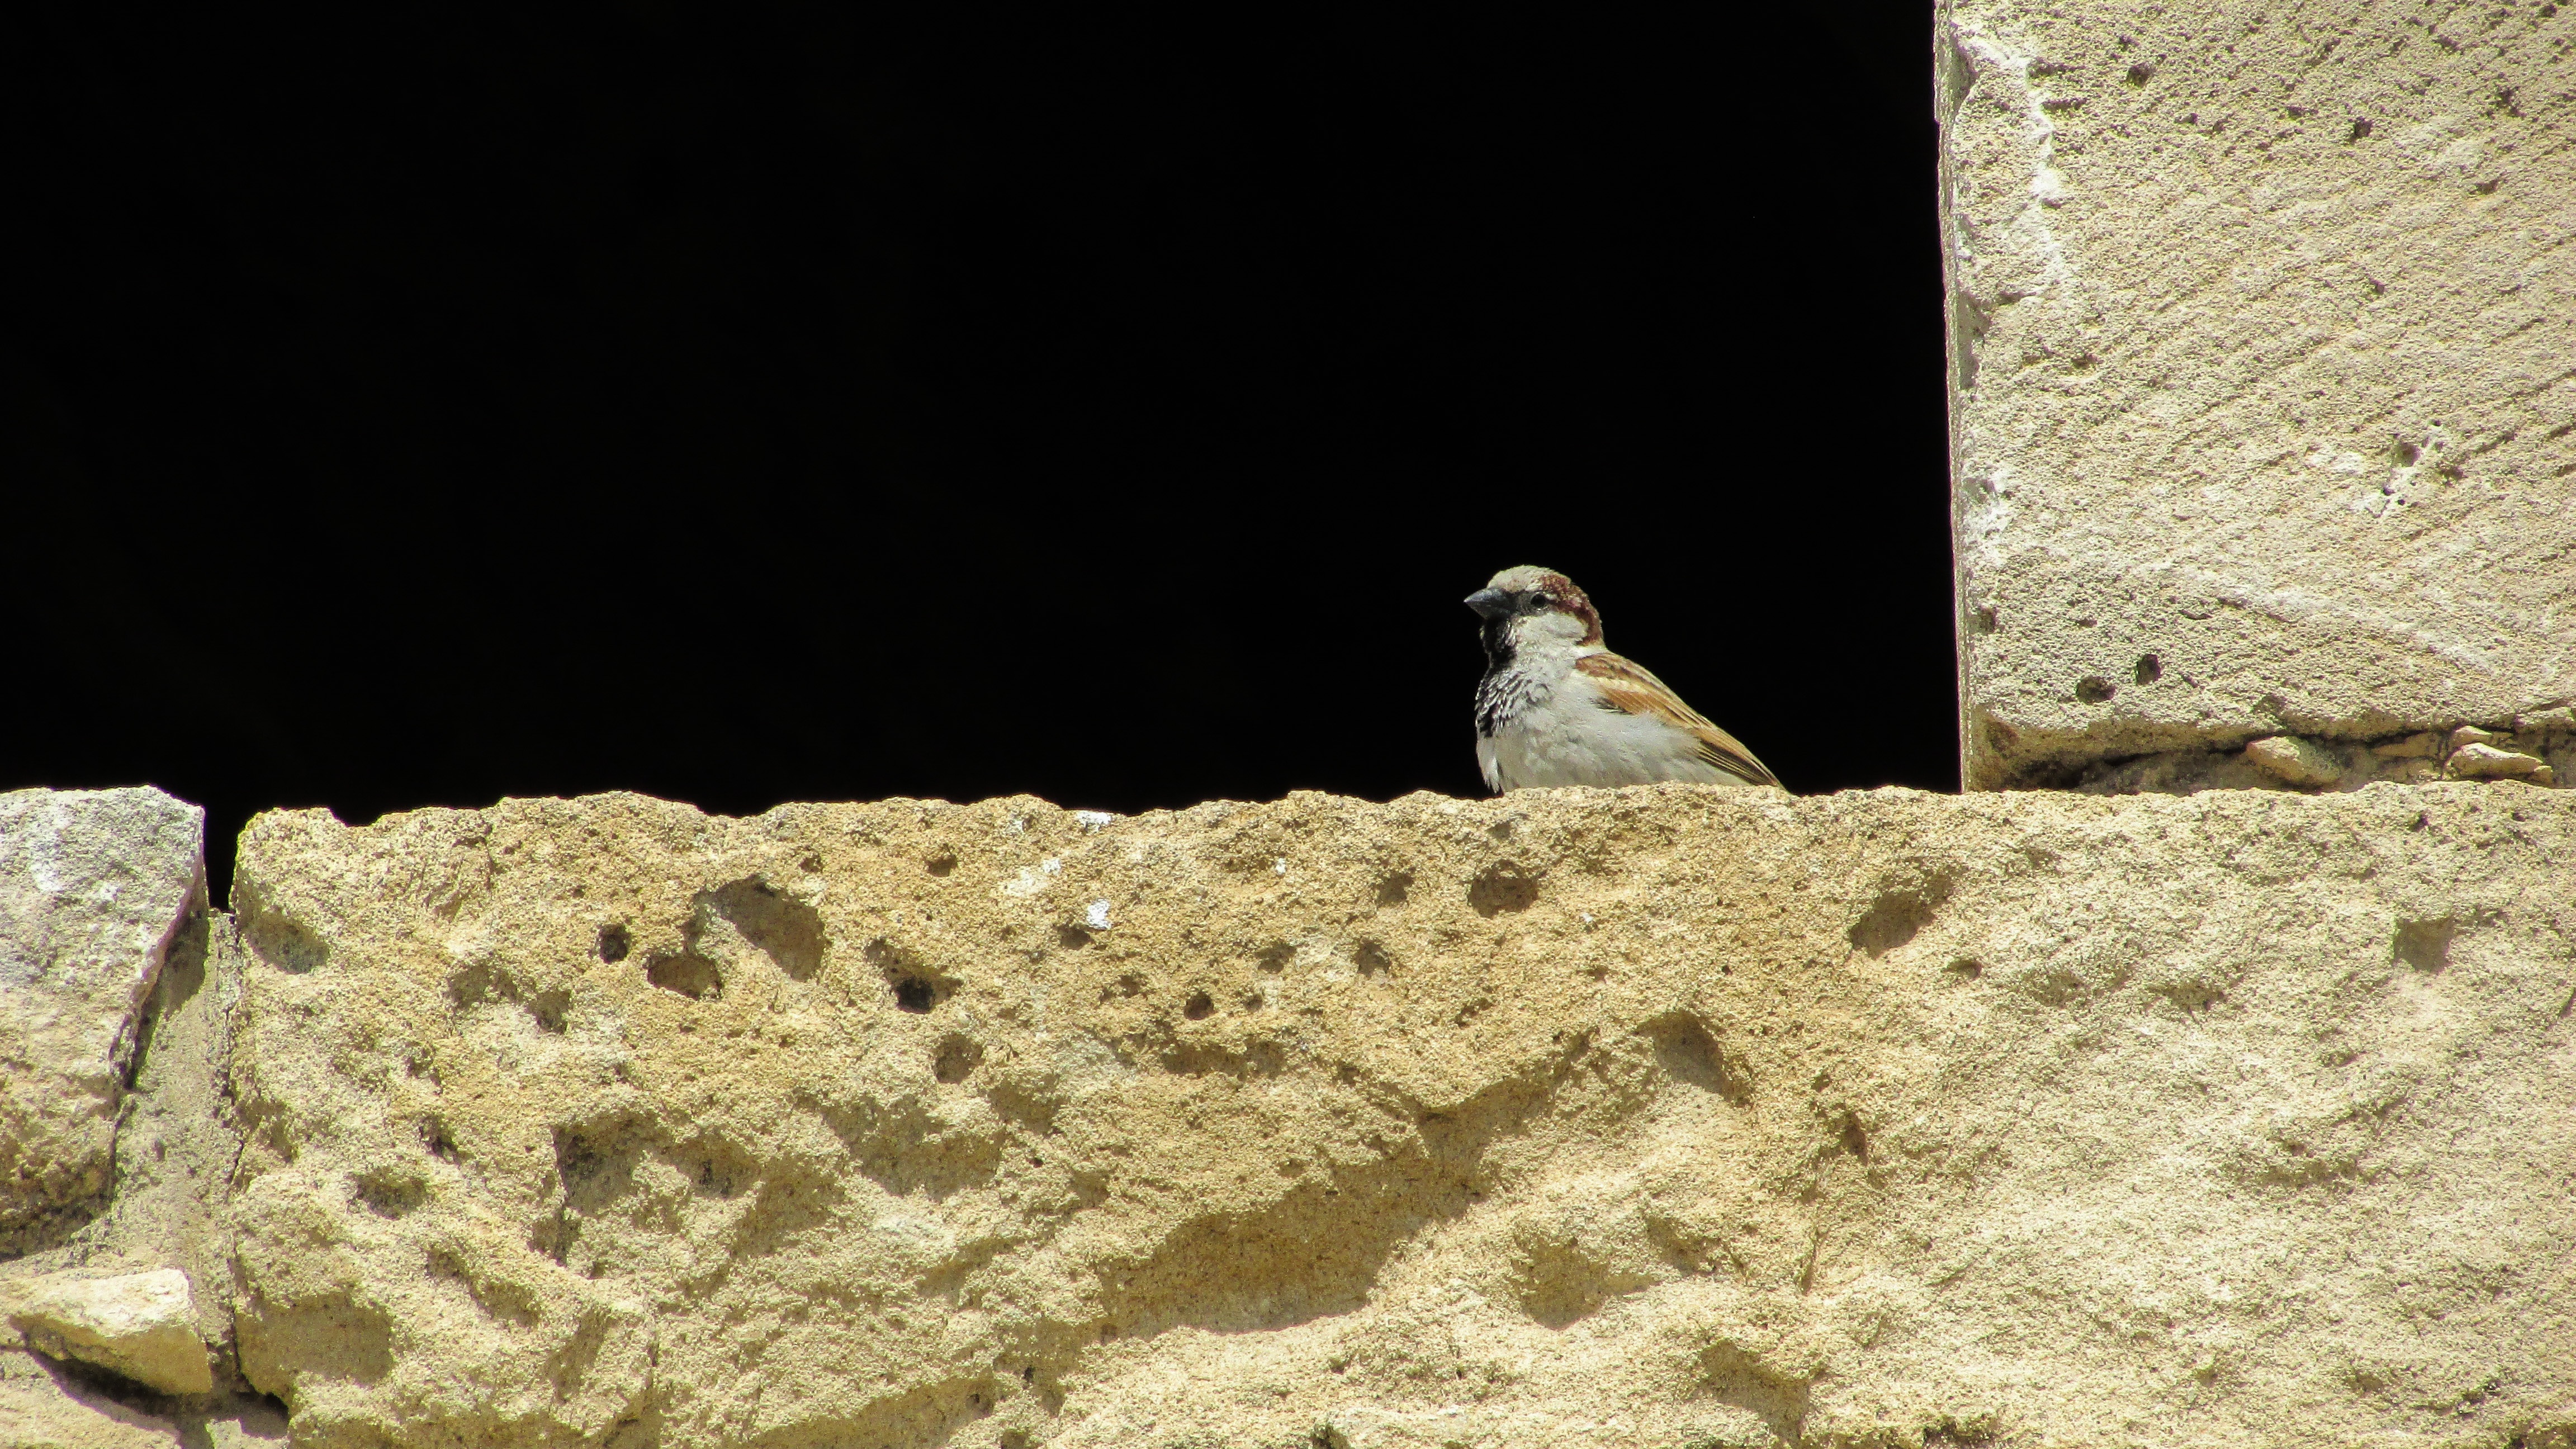
sand, bird, window, looking, insect, castle, fauna, invertebrate, sparrow, cyprus, macro photography, perching bird